King George School (Calgary, Alberta)

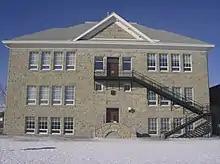
Original sandstone building opened in 1913 is now the back of the school

King George School (KGS) is a public French immersion elementary school in Calgary, Alberta, Canada. It is operated by the Calgary Board of Education (CBE).